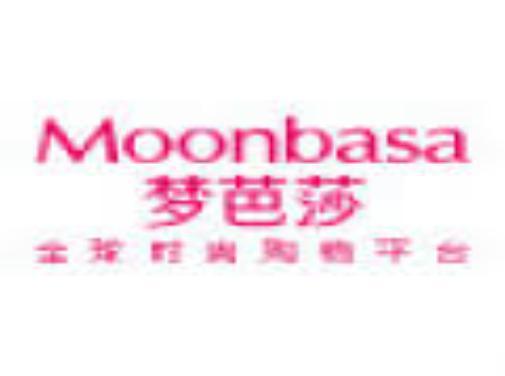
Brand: moonbasa
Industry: Clothes